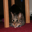
Label: cat